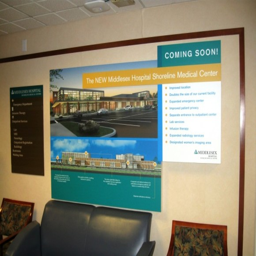
poster showing its future center